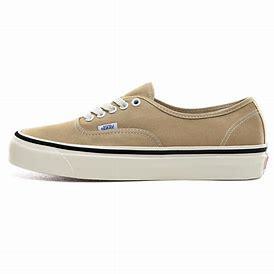
Brand: Vans
Model: UA Authentic